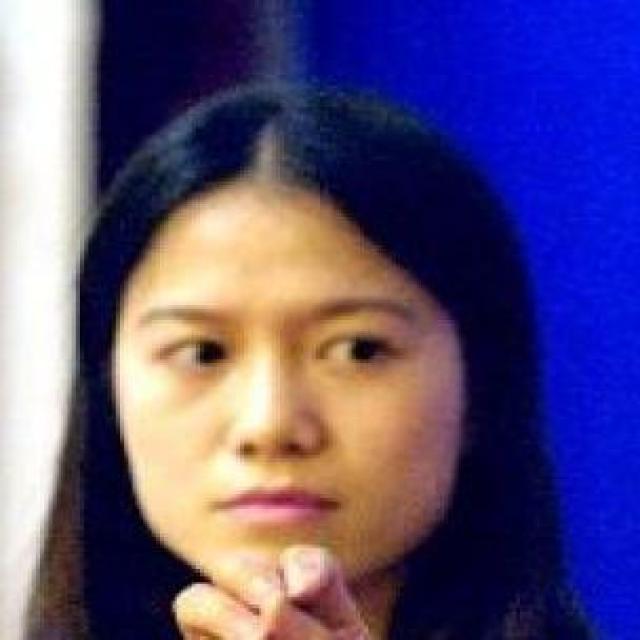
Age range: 21-44